DB Class VT 11.5

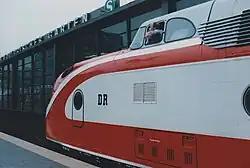
Class 601 with DR Logo, Berlin Zoologischer Garten

The fall of the Berlin Wall in 1989 led to a new life for the 601 as an InterCity train. One of the 10-unit trains was loaned from Italy to the East German Reichsbahn (DR) and served from July 27, 1990, to September 29, 1990, as InterCity "Max Liebermann" on the route Hamburg–Berlin. One part of this train had been later repainted blue-beige and is still to be seen at the Augsburg Railway Park museum. It today houses a restaurant run by celebrity chef Alfons Schuhbeck.